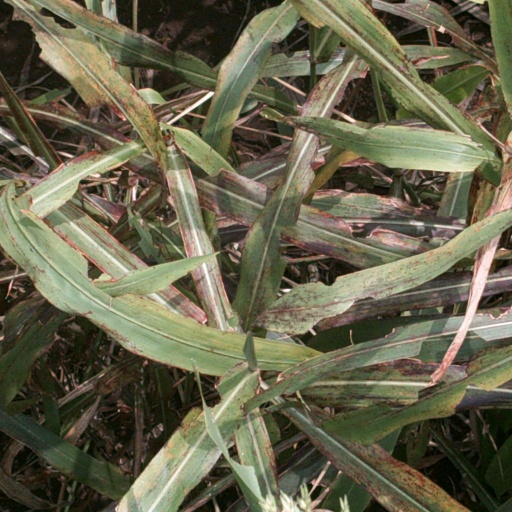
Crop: sorghum